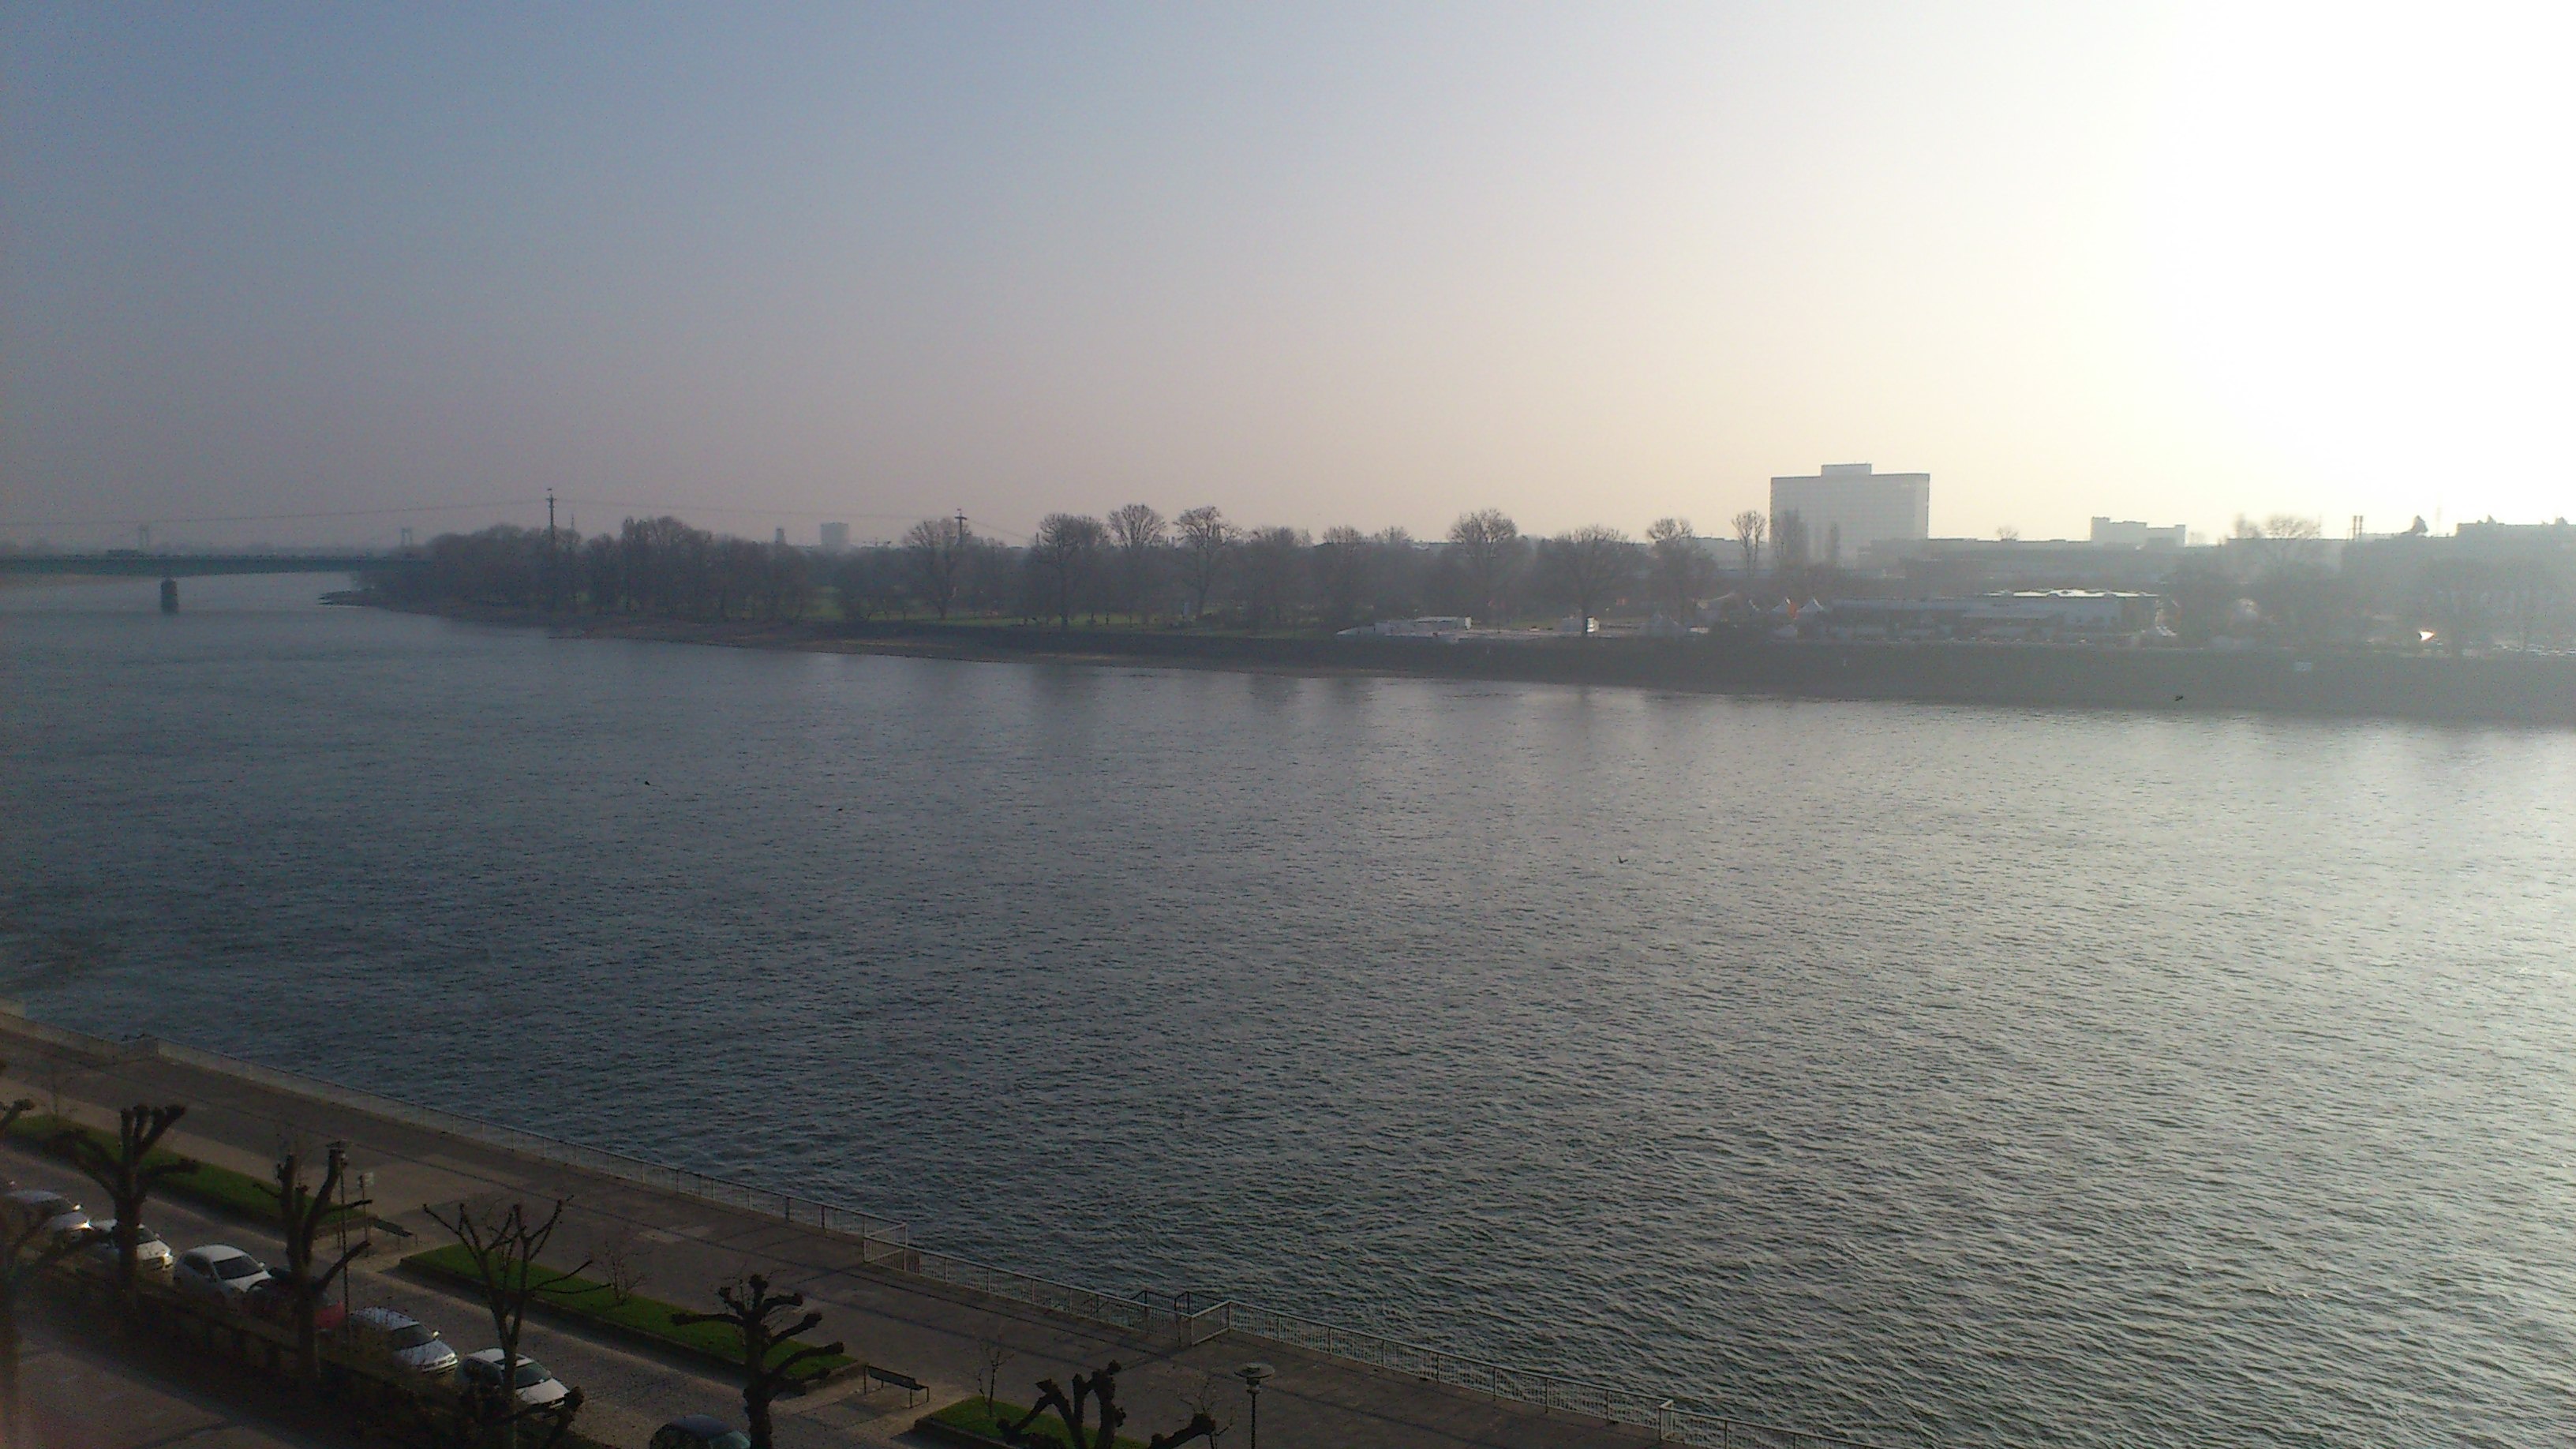
sea, water, horizon, skyline, morning, dawn, river, dusk, vehicle, haze, bay, reservoir, waterway, in the morning, ferry, channel, rhine, in the early morning, atmospheric phenomenon